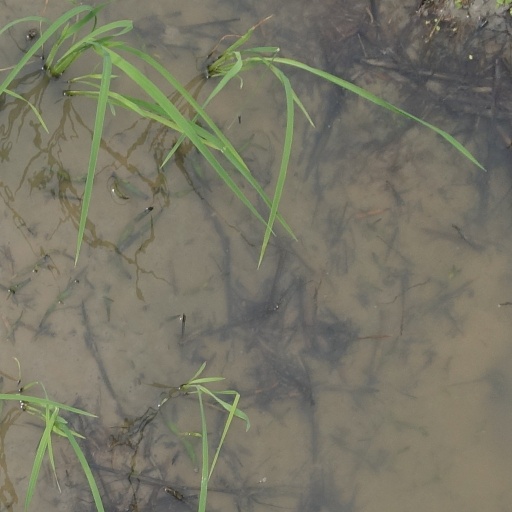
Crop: rice